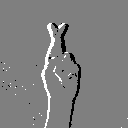
ASL letter: r